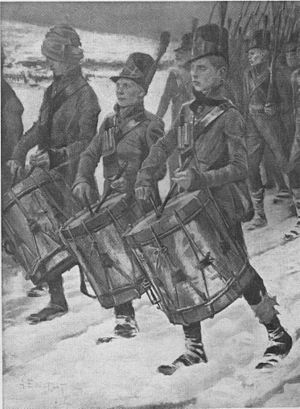
1808 / Begivenheder / Februar
Finske krig.
Året 1808 startede på en fredag.